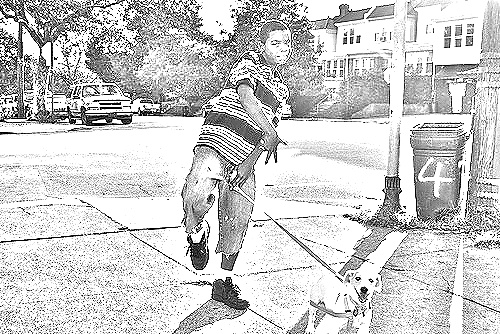
Portrait style: Sketch Portrait